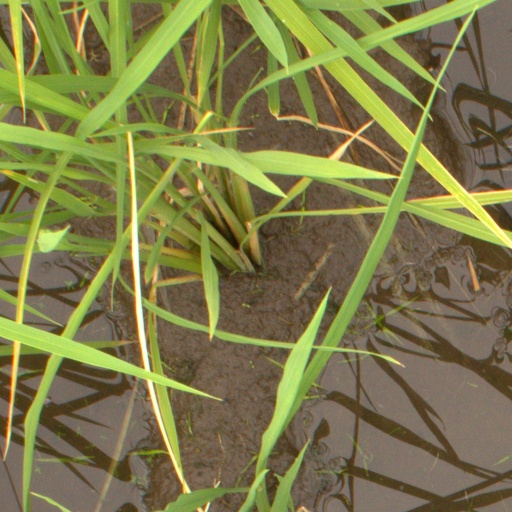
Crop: rice